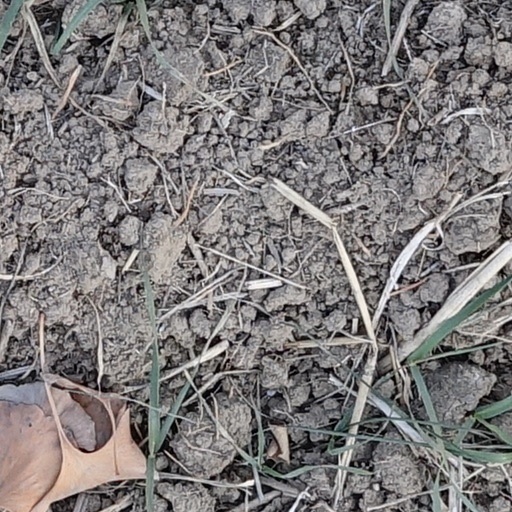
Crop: wheat